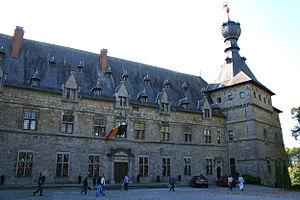
Chimay (Belgique), le château des Princes (XIII/XIXe siècles).
Le château de Chimay, sis au cœur de la ville de Chimay, dans le sud de la botte du Hainaut est un manoir résidentiel du XVIe siècle, toujours habité par la famille princière des Chimay. Construit sur un promontoire rocheux dominant la vallée de l'Eau Blanche, le château aurait remplacé une construction médiévale dont l'origine ancienne n'a pu être déterminée avec précision.
La Maison de Hénin-Liétard est une ancienne famille de la noblesse française, qui doit son nom à la ville de Hénin-Liétard, aujourd'hui Hénin-Beaumont, dont ils furent seigneurs. Sa filiation prouvée remonte à 1259 et elle s'éteint en 1934